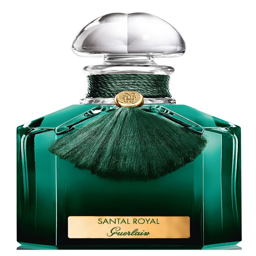
perfume - a new fragrance for women and men